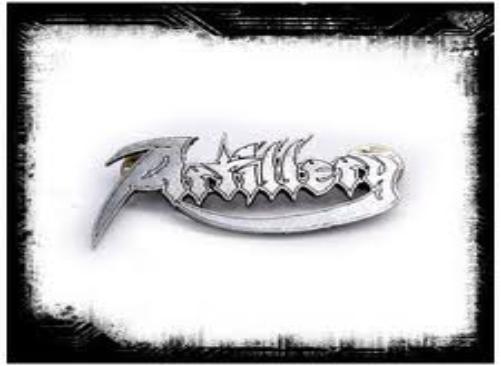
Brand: Artillery
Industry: Leisure